Union Pacific FEF series

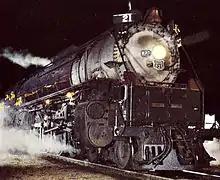
FEF-2 #825 in a 1943 Union Pacific World War II publicity photo

The second batch of 15 locomotives, numbered 820–834, was delivered in 1939. Their improvements included larger cylinders, better tractive effort, smoke deflectors on the sides of the smokebox, and driving wheels that were three inches wider in diameter. The biggest change was the replacement of the 12-wheeled tender with a 14-wheeled "pedestal" or "centipede" tender. UP 833 has been tied to claims to have hit the classes' max speed of 120 mph, but was not officially recorded due to the speed violating Union Pacific's corporate rules.